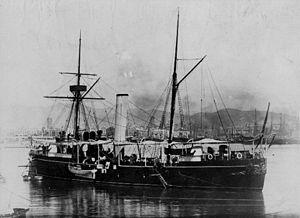
La classe Isla de Luzón fut la réelle première classe de croiseur protégé, construite après la classe Velasco pour l'Armada espagnole.